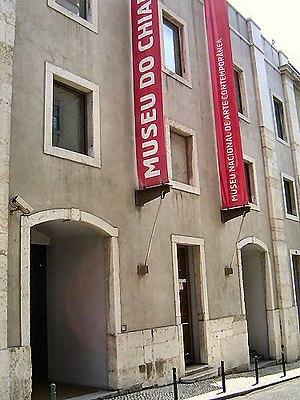
Le Musée du Chiado, situé dans le quartier homonyme du centre historique de Lisbonne, a été créé en 1911 sous le nom de Musée national d'art contemporain.